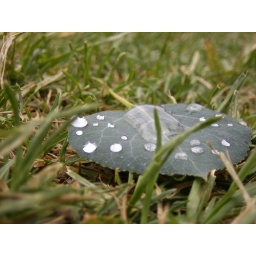
Found this sitting in the grass really early in the morning.